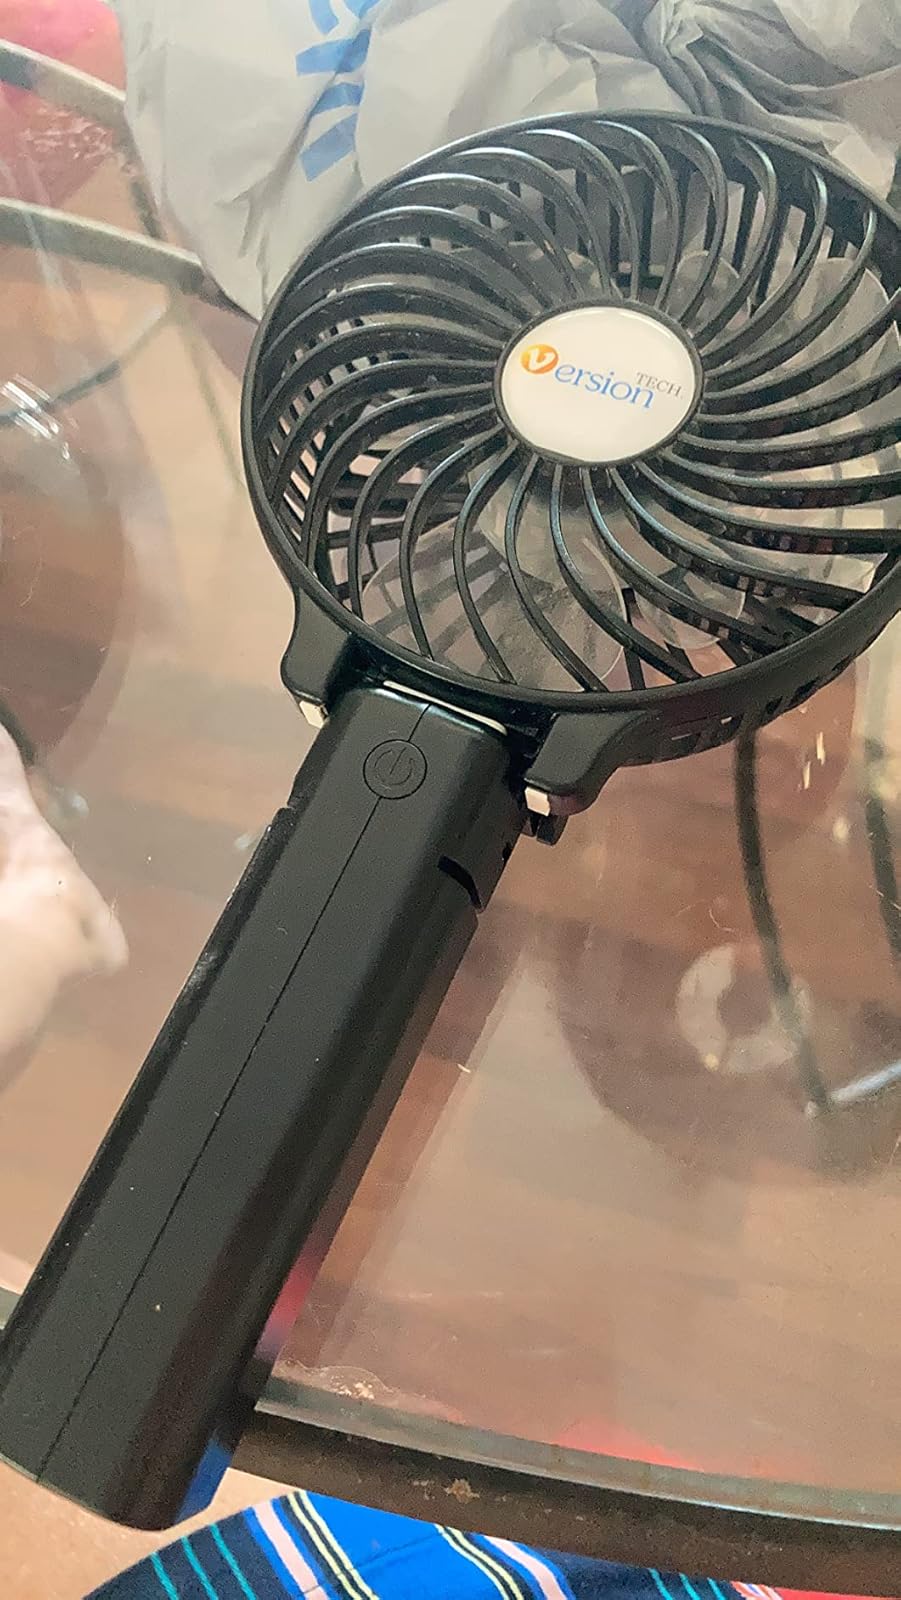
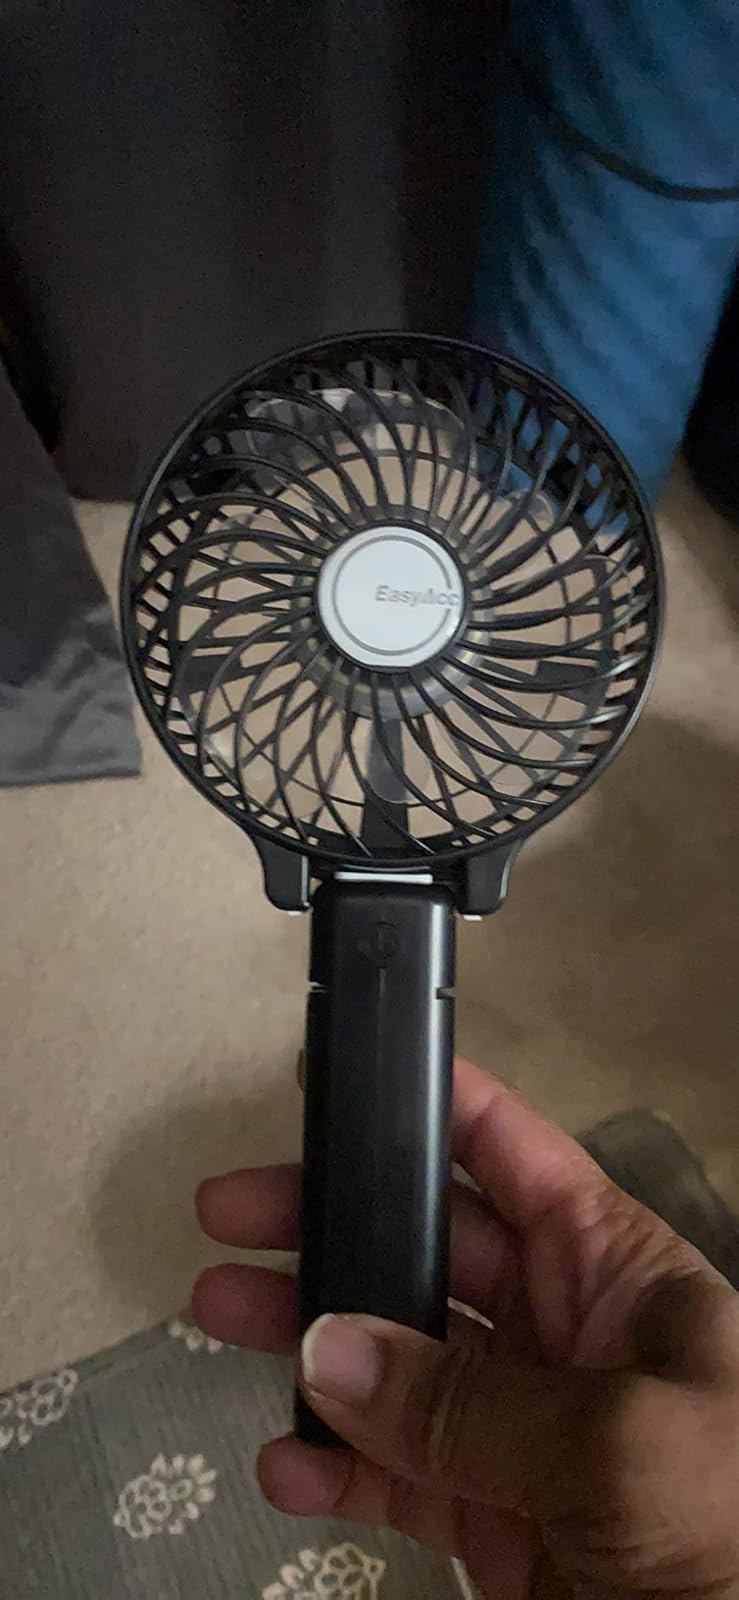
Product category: fan
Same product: no